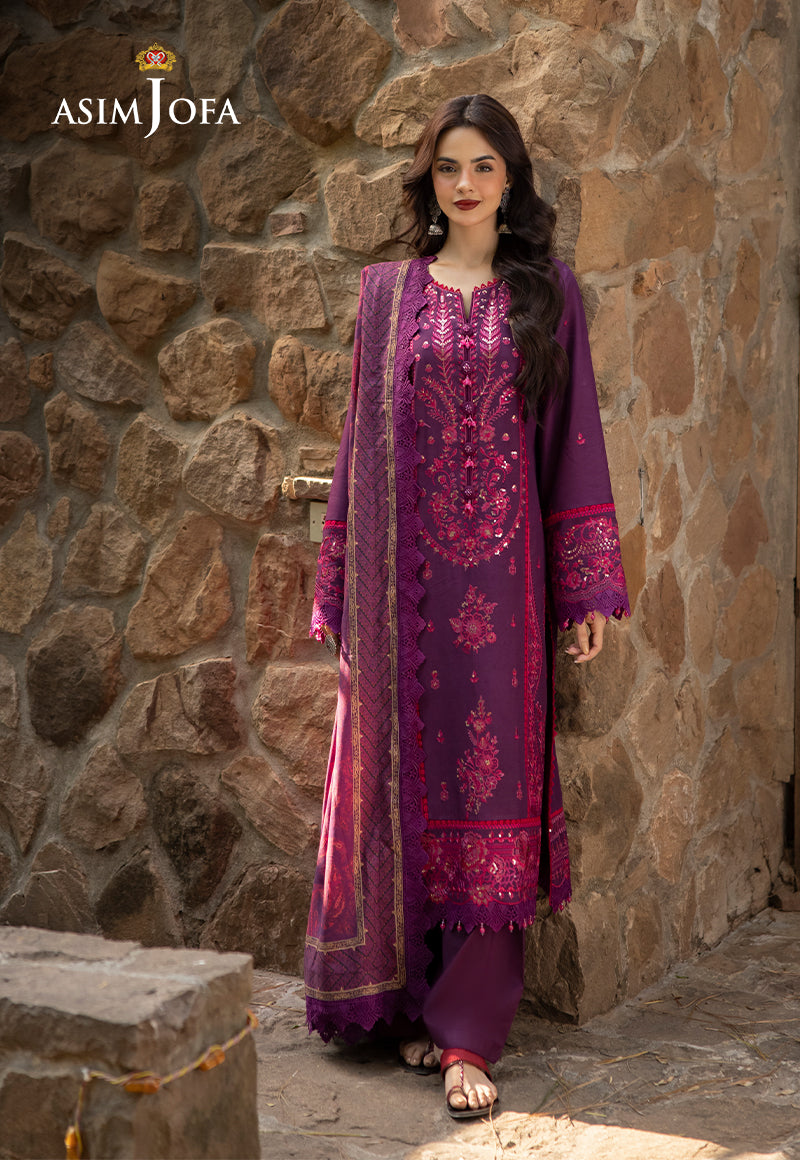
purple embroidered salwar suit